Production of phonograph records

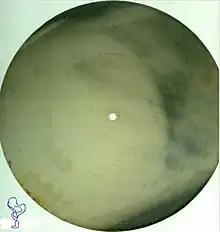
Home-made "Bone" record.

Currently, two companies (Vestax and Vinylrecorder) offer disk recorders priced in the high four figures which enable "experienced professional users" and enthusiasts to produce high-fidelity stereo vinyl recordings. The Gakken Company in Japan also offers the Emile Berliner Gramophone Kit, and while it does not record actual records, it enables the user to physically inscribe sounds onto a CD (or any flat, smooth surface) with a needle and replay them back on any similar machine.